Angel (1984 film)

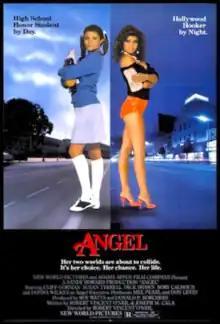
Theatrical release poster

Angel is a 1984 American exploitation thriller film directed by Robert Vincent O'Neil, written by O'Neil and Joseph M. Cala, and starring Cliff Gorman, Susan Tyrrell, Dick Shawn, Rory Calhoun, and Donna Wilkes. The film follows a teenage prostitute in Los Angeles who faces danger when a serial killer begins stalking and murdering her colleagues.